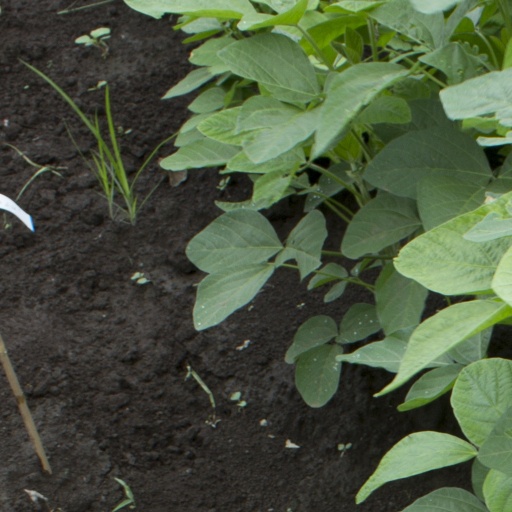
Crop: soybean